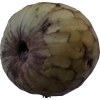
Label: cherimoya